Spanish National Health System

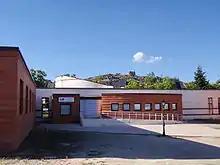
Health center in Torrelodones (Community of Madrid).

Public intervention in collective health problems has always been of interest to governments and societies, especially in the control of epidemics through the establishment of naval quarantines, the closing of city walls and prohibitions on travel in times of plague, but also in terms of hygienic and palliative measures. Al-Andalus—Muslim-ruled medieval Spain—was distinguished by its level of medical knowledge relative to the rest of Europe, particularly among the physicians of the Golden age of Jewish culture in Spain. In the years after the "Reconquista", the "Real Tribunal del Protomedicato" regulated the practice of medicine in Spain and in its colonies. However, the system of medical faculties at the various universities was very decentralized. Surgery and pharmacy were quite separate from medicine and were considerably less prestigious; the systems of Galen and Hippocrates dominated medical practice during most of the era of the "Antiguo Régimen".